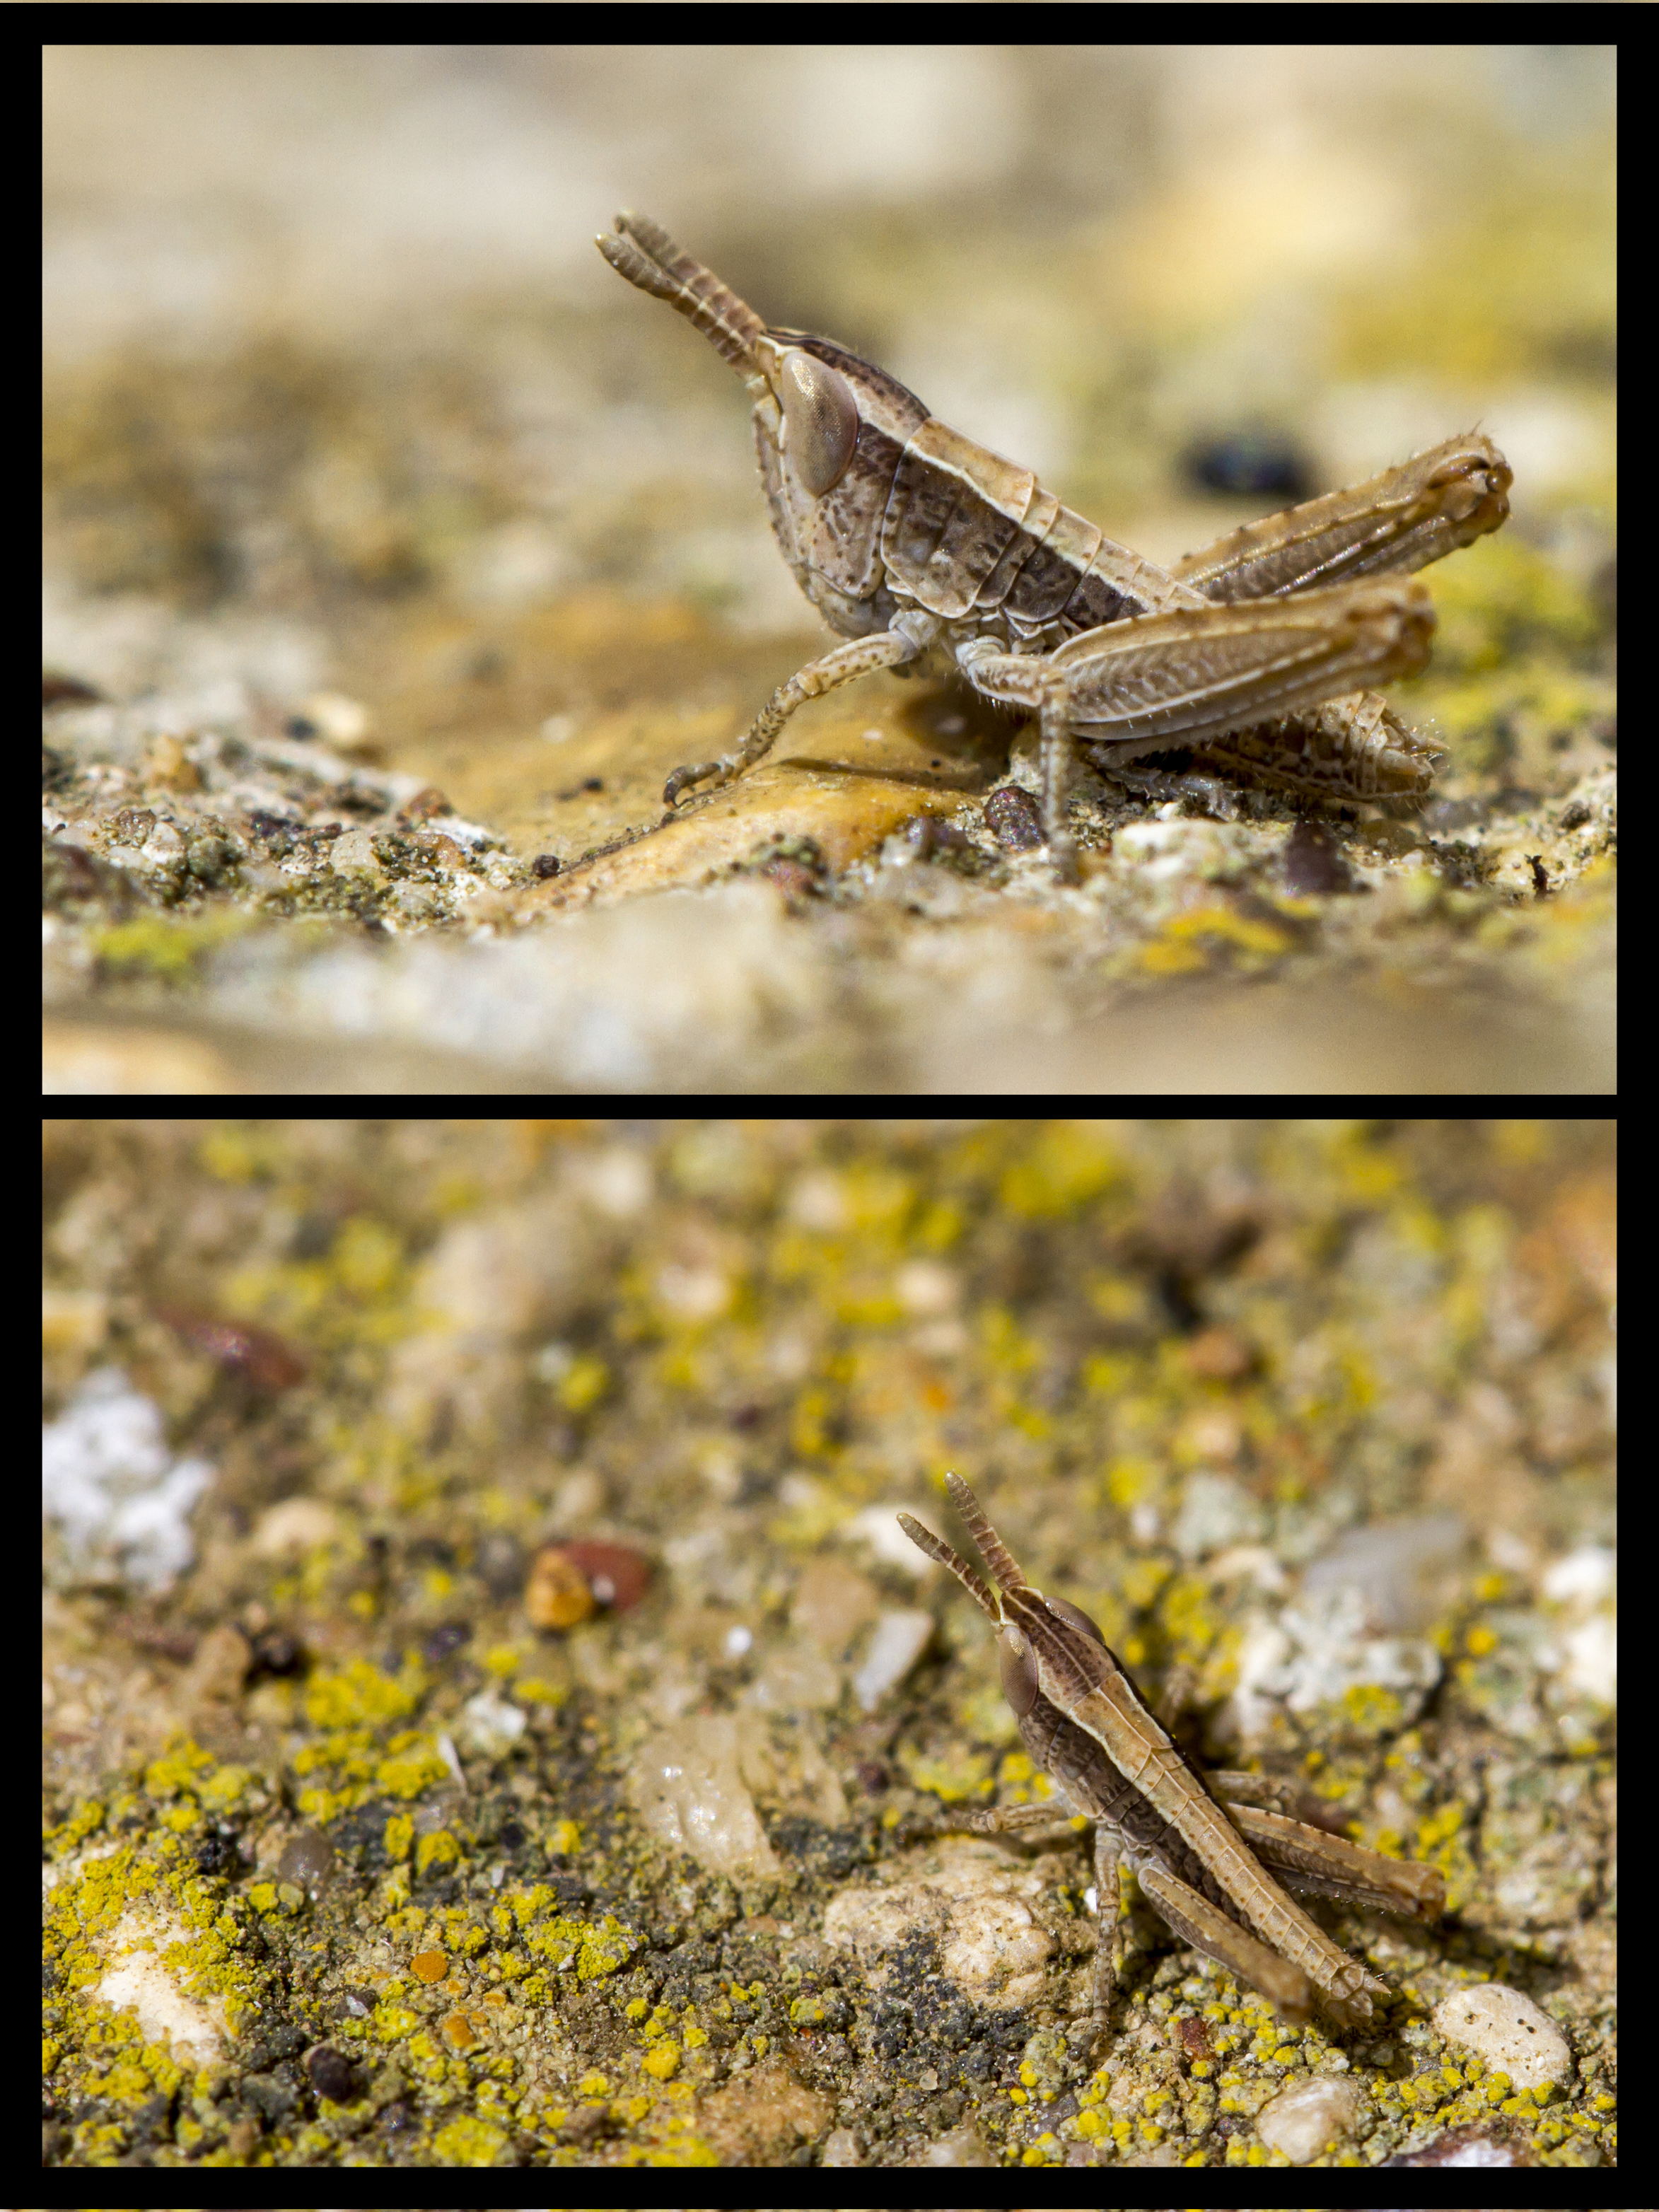
branch, wildlife, insect, macro, autumn, reptile, garden, fauna, lizard, invertebrate, lichen, outdoors, uk, canon7d, diptych, dof, grasshopper, locust, nikkvalentine, peterborough, grasshoppernymph, cricket like insect